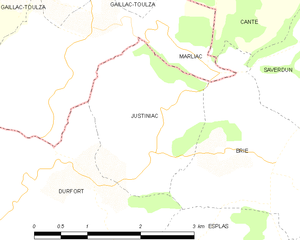
Carte des communes françaises: Justiniac